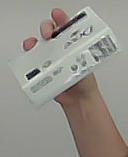
Product: dove_soap